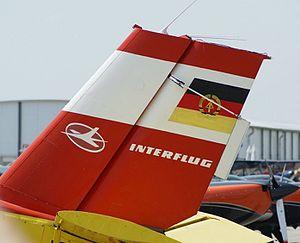
Interflug fut la compagnie aérienne nationale de l'Allemagne de l'Est de 1958 jusqu'à sa disparition en 1991.